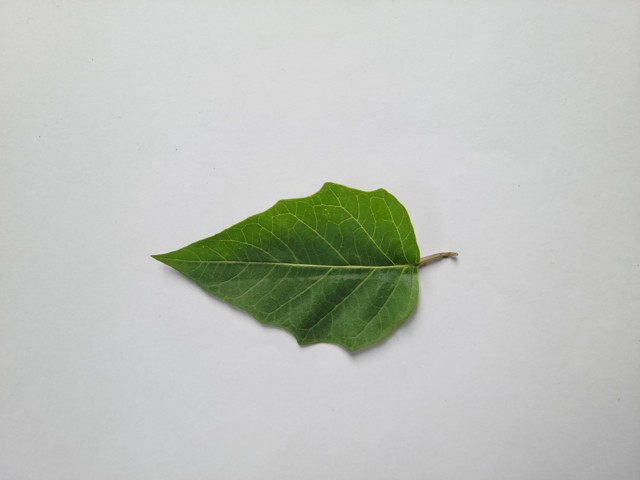
Plant: kalodhutura